Frederick T. Weber

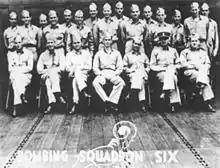
Lt. j.g. Weber is standing, 6th from the right.

Frederick Thomas Weber (4 February 1916 – 4 June 1942) was a naval aviator in the United States Navy during World War II.